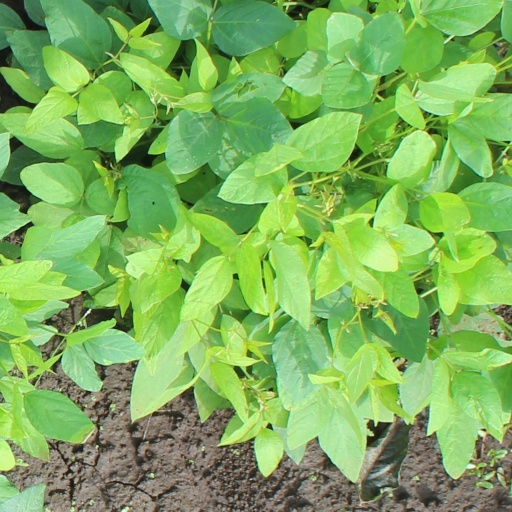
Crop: soybean